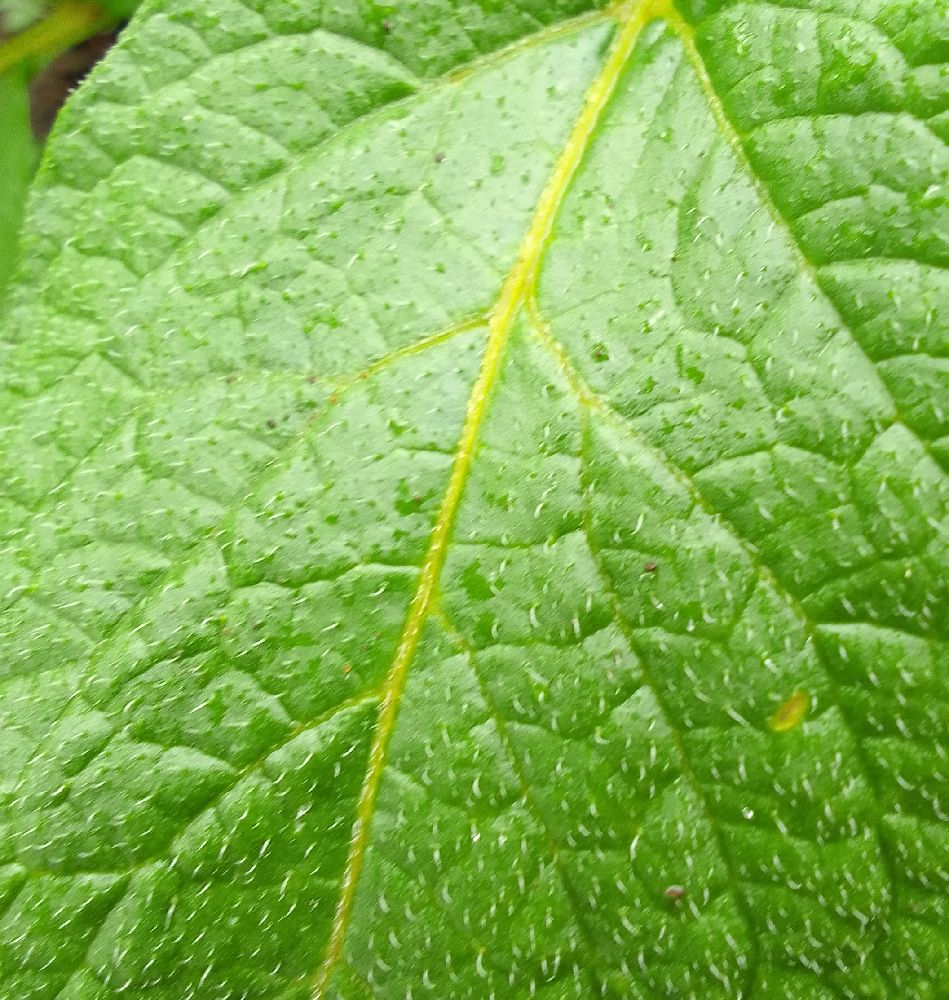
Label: Healthy